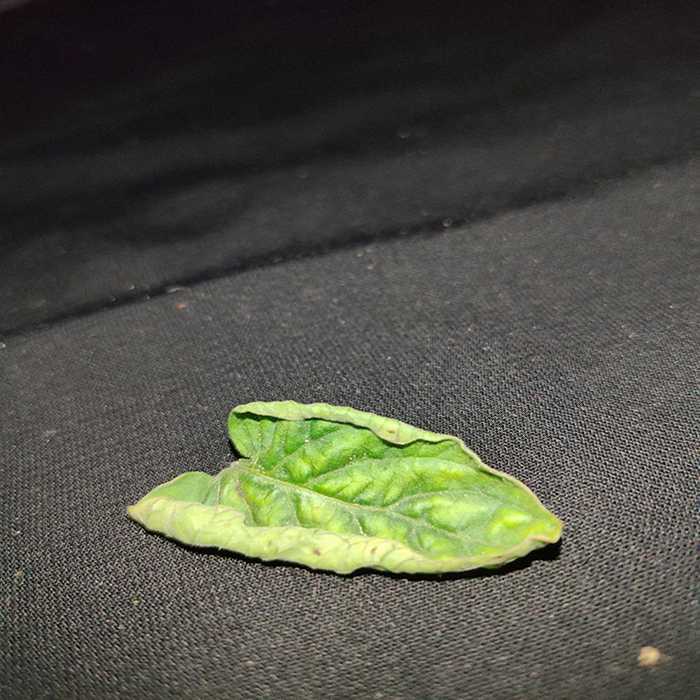
Plant: Tomato
Label: Tomato leaf curl virus